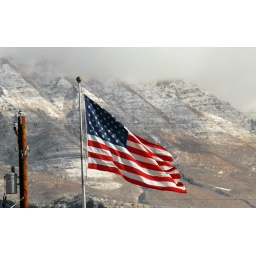
american flag flying in af in front of mountain bg